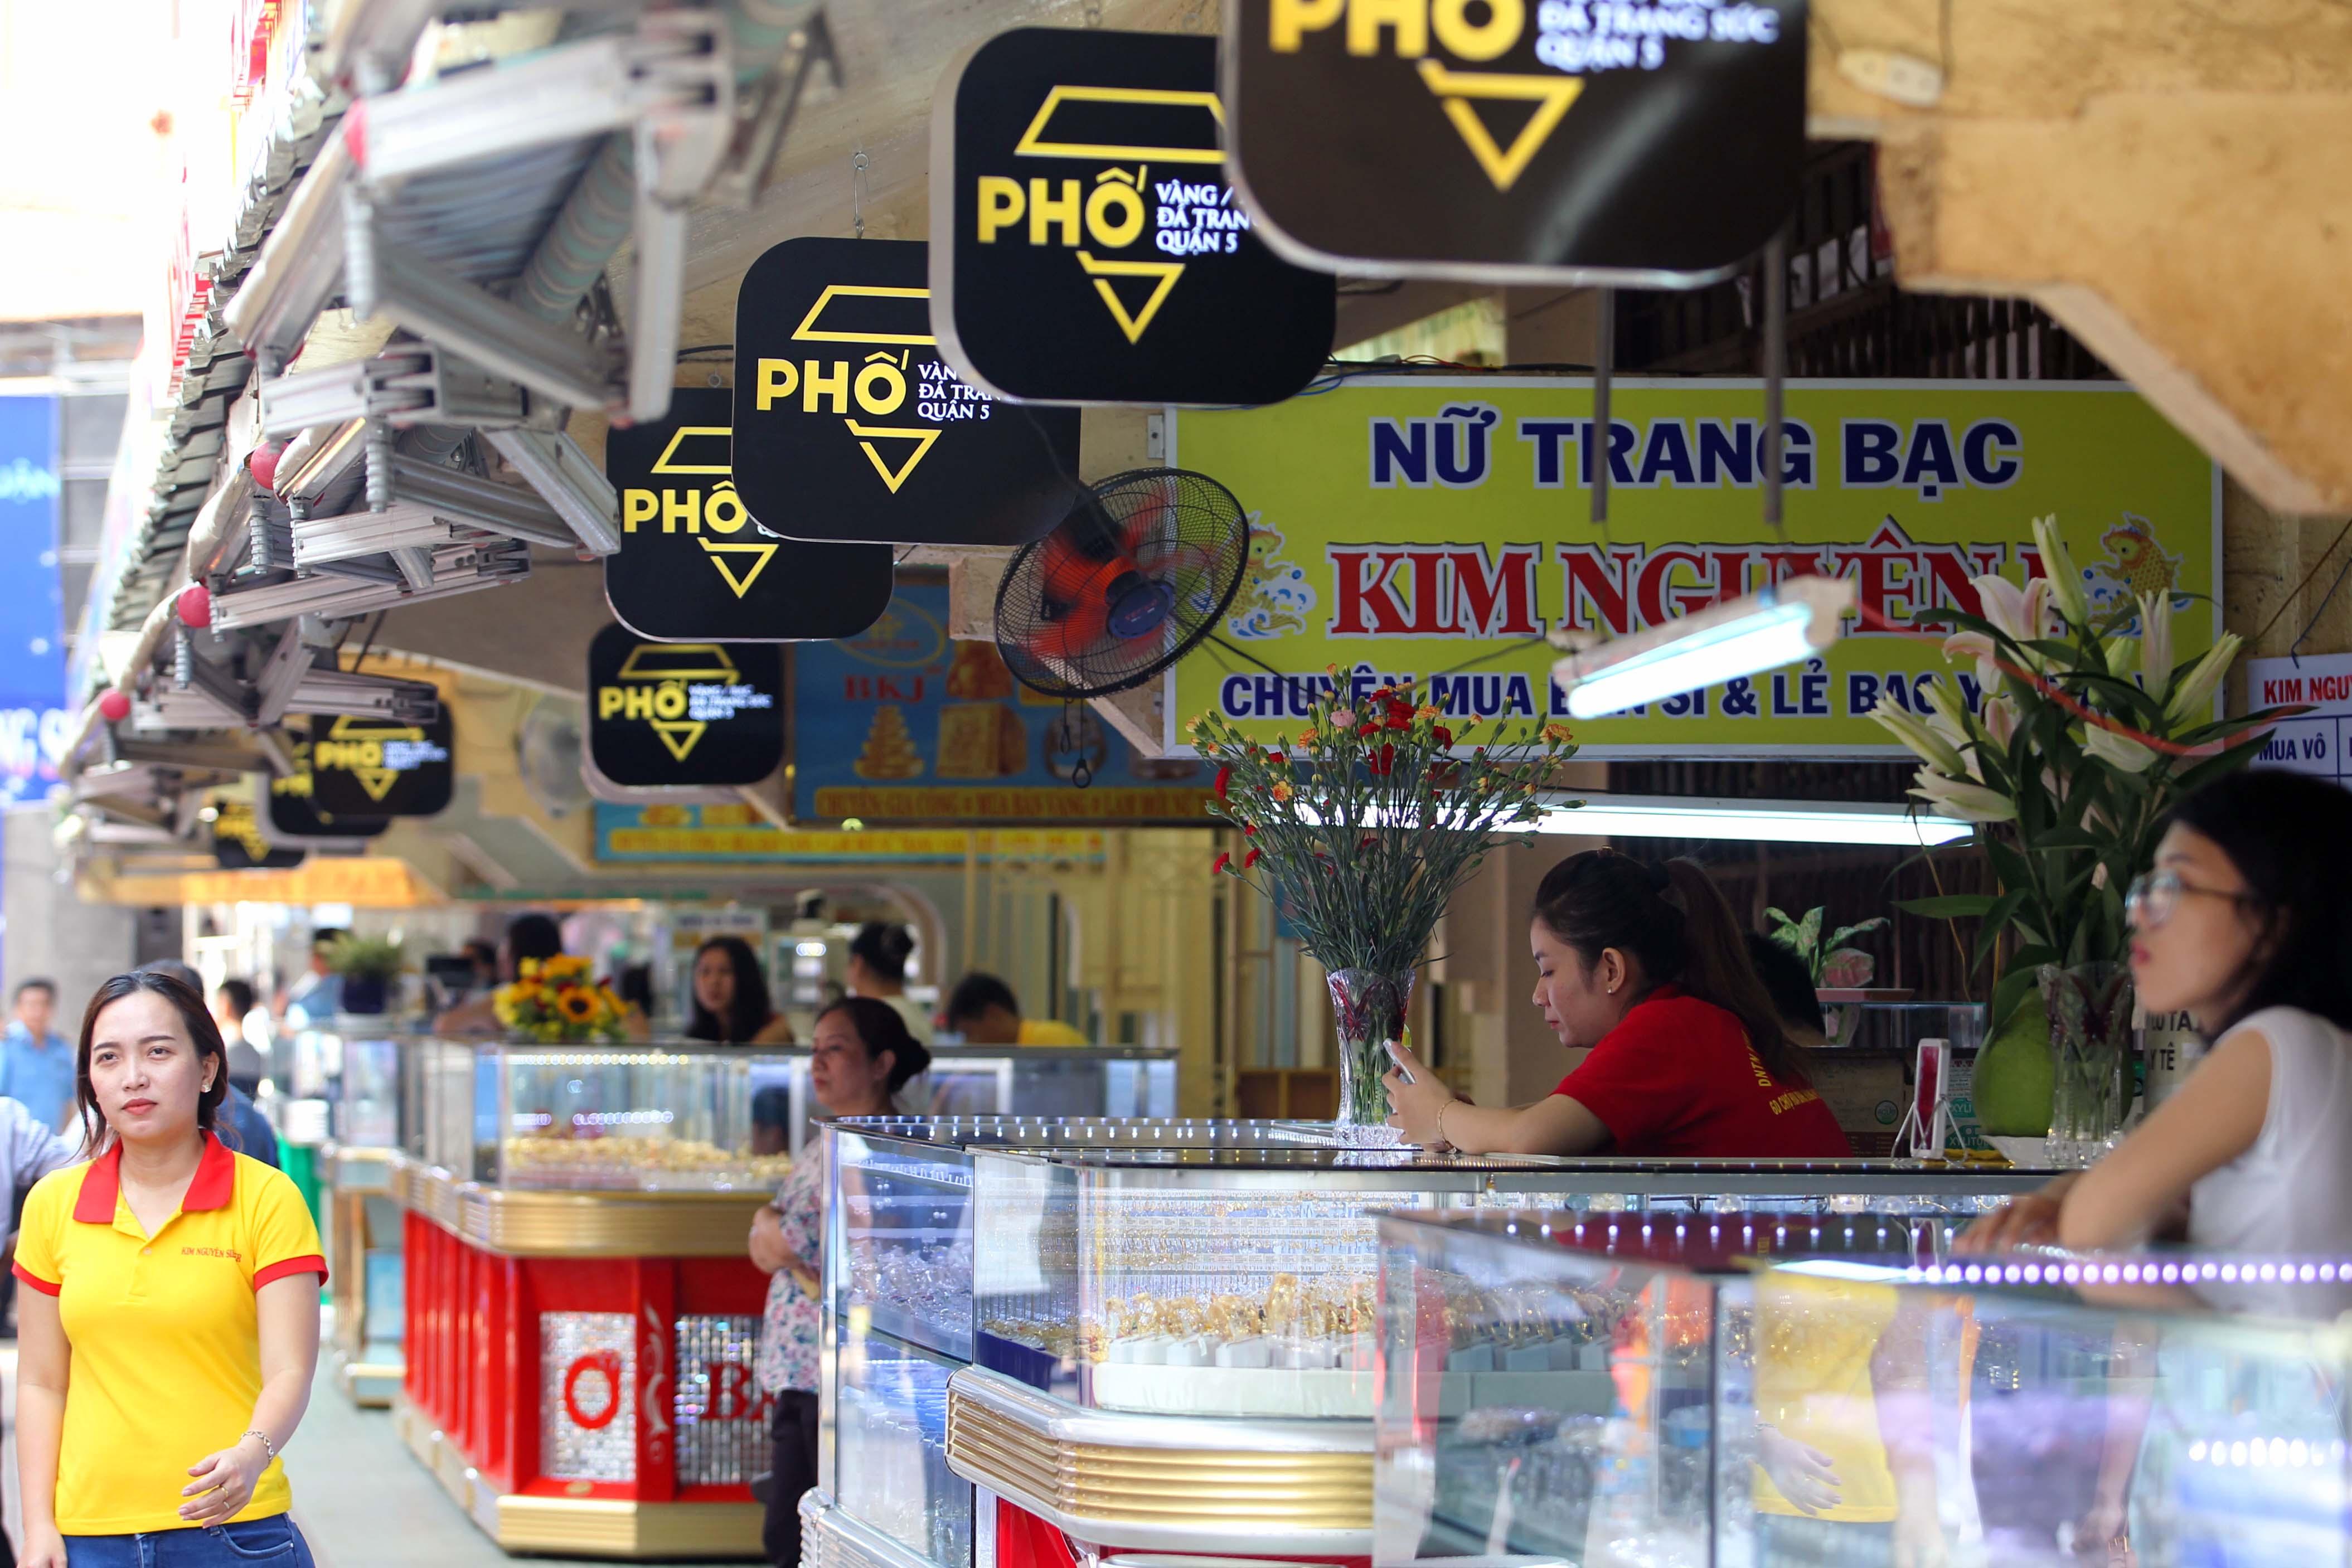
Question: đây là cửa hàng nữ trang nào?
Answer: cửa hàng nữ trang bạc kim nguyên